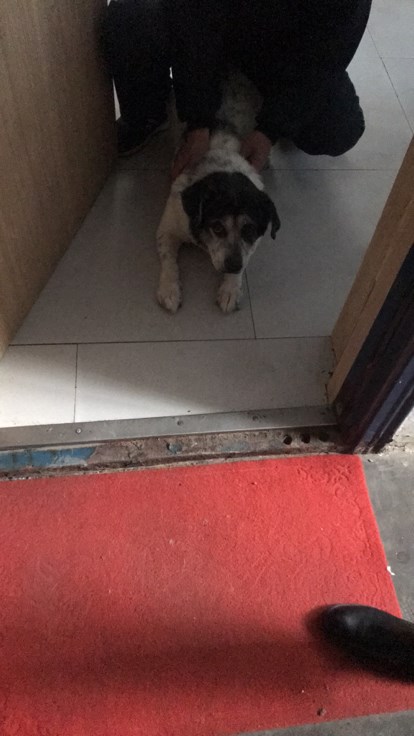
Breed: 3336-n000121-chinese_rural_dog